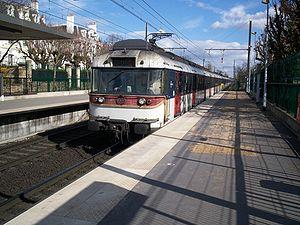
La gare du Vésinet-Centre est une gare ferroviaire française de la ligne de Paris-Saint-Lazare à Saint-Germain-en-Laye, située dans la commune du Vésinet.